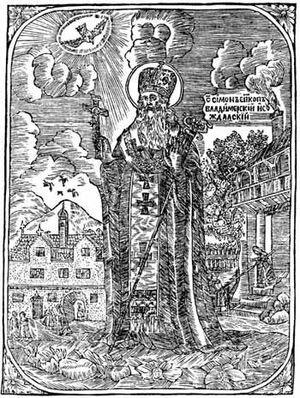
Le Paterikon des grottes de Kiev est un paterikon rédigé dans la Laure des Grottes de Kiev. Il s'agit d'histoires de saints collectées par l'évêque de Vladimir-Souzdal Simon et envoyées à deux destinataires, son disciple le moine Polycarpe puis l'archimandrite du monastère de la Laure de Kiev, Akindin. Par la suite, le recueil sera enrichi d'une multitude d'autres hagiographies.